Jura–Simplon Railways

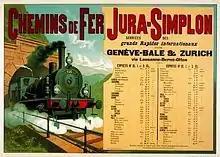

During the construction of the Simplon tunnel, the national referendum of 20 February 1898 agreed to the nationalisation the Jura-Simplon railway and the other four main railways. The Jura-Simplon Railway was taken over by the Swiss Federal Railways (SBB) on 1 May 1903 and it completed the Simplon Tunnel in 1906.